Rimini Fellini Airport

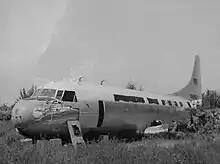
The damaged Convair CV-240, August 1960

Fellini Airport's only fatal accident occurred on 31 July 1960. A Convair CV-240, which had made its maiden flight in 1948, operated by Deutsche Flugdienst was landing on runway 13 at the airport as scheduled from Düsseldorf Airport, with an intermediary stop in Frankfurt Airport. At an altitude of around , its left engine stuttered and stalled, followed by the right engine at . The plane was forced to make an emergency landing in a farm northwest of the airport. A right wing hit a tree on landing, and one of its branches struck a window, killing a 24-year-old German tourist on board. Three others were injured: the co-pilot, a stewardess, and a passenger. The aircraft was damaged beyond repair.